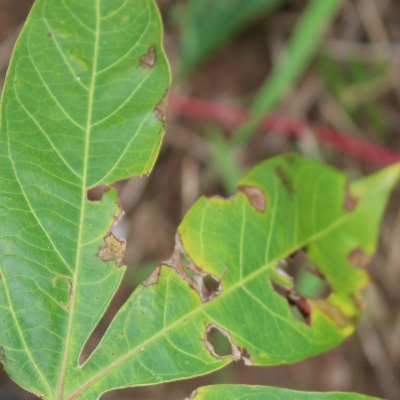
Crop: Cassava
Condition: brown spot